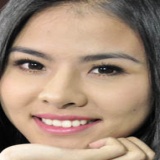
diễn viên Vân Trang